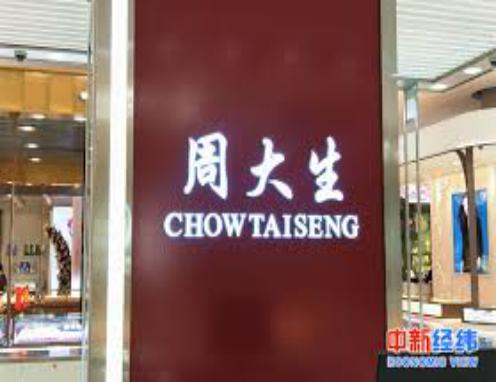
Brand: CHOW TAI SENG-2
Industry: Others